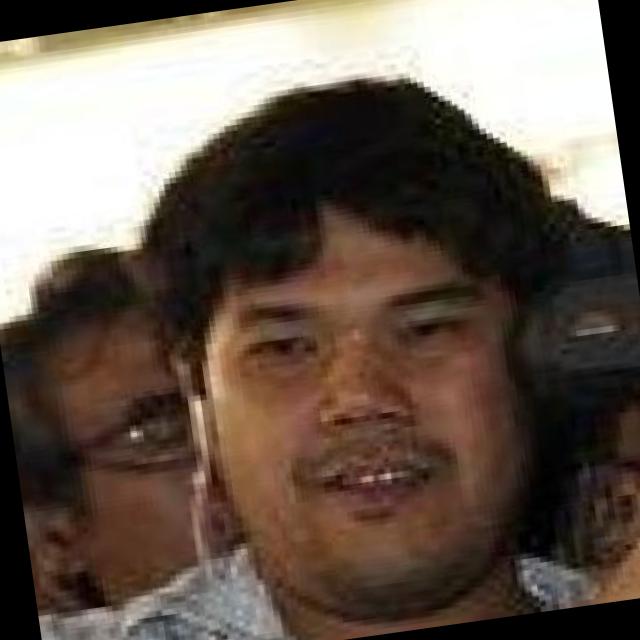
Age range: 21-44